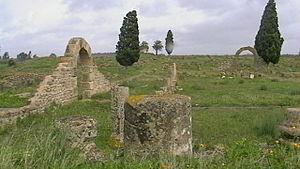
Le patrimoine culturel du Maroc est protégé conformément à la Loi 19-05 et la Loi 22-80, qui rapportent les Monuments Historiques et les Sites classés. L'Inventaire National du Patrimoine Culturel, est maintenue par l'Institut National des Sciences de l'Archéologie et du Patrimoine.